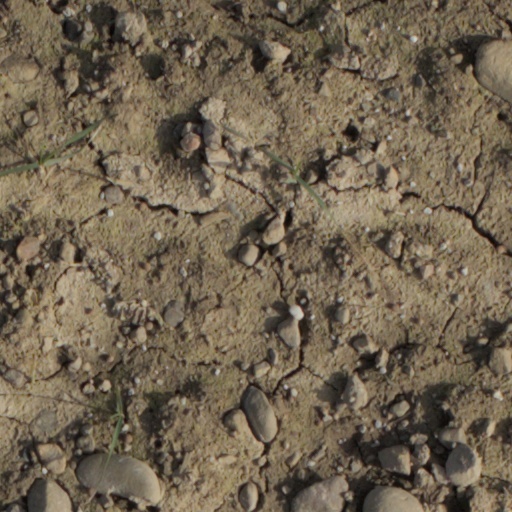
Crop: wheat